Codrington College

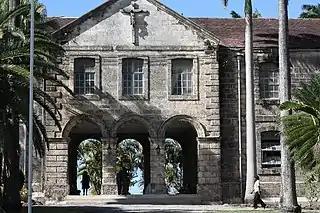
Codrington College

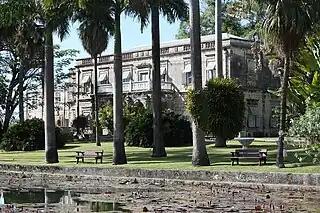
Codrington College

Codrington College is an Anglican theological college in St. John, Barbados now affiliated with the University of the West Indies at Cave Hill. It is one of the oldest Anglican theological colleges in the Americas. It was affiliated to the University of Durham from 1875 to 1965.